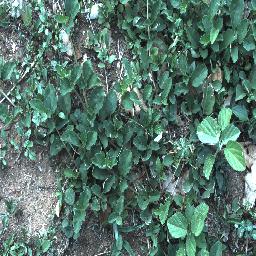
Label: negative